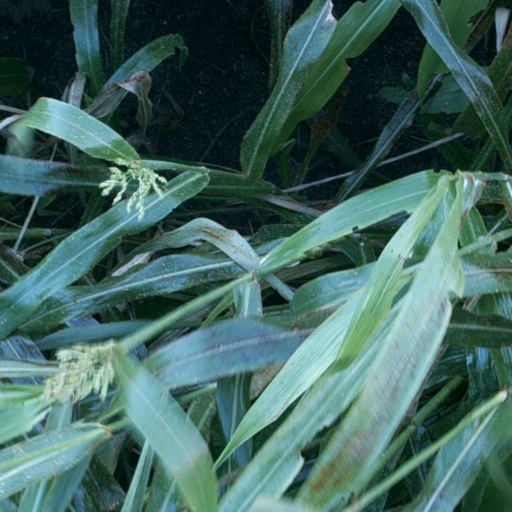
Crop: sorghum